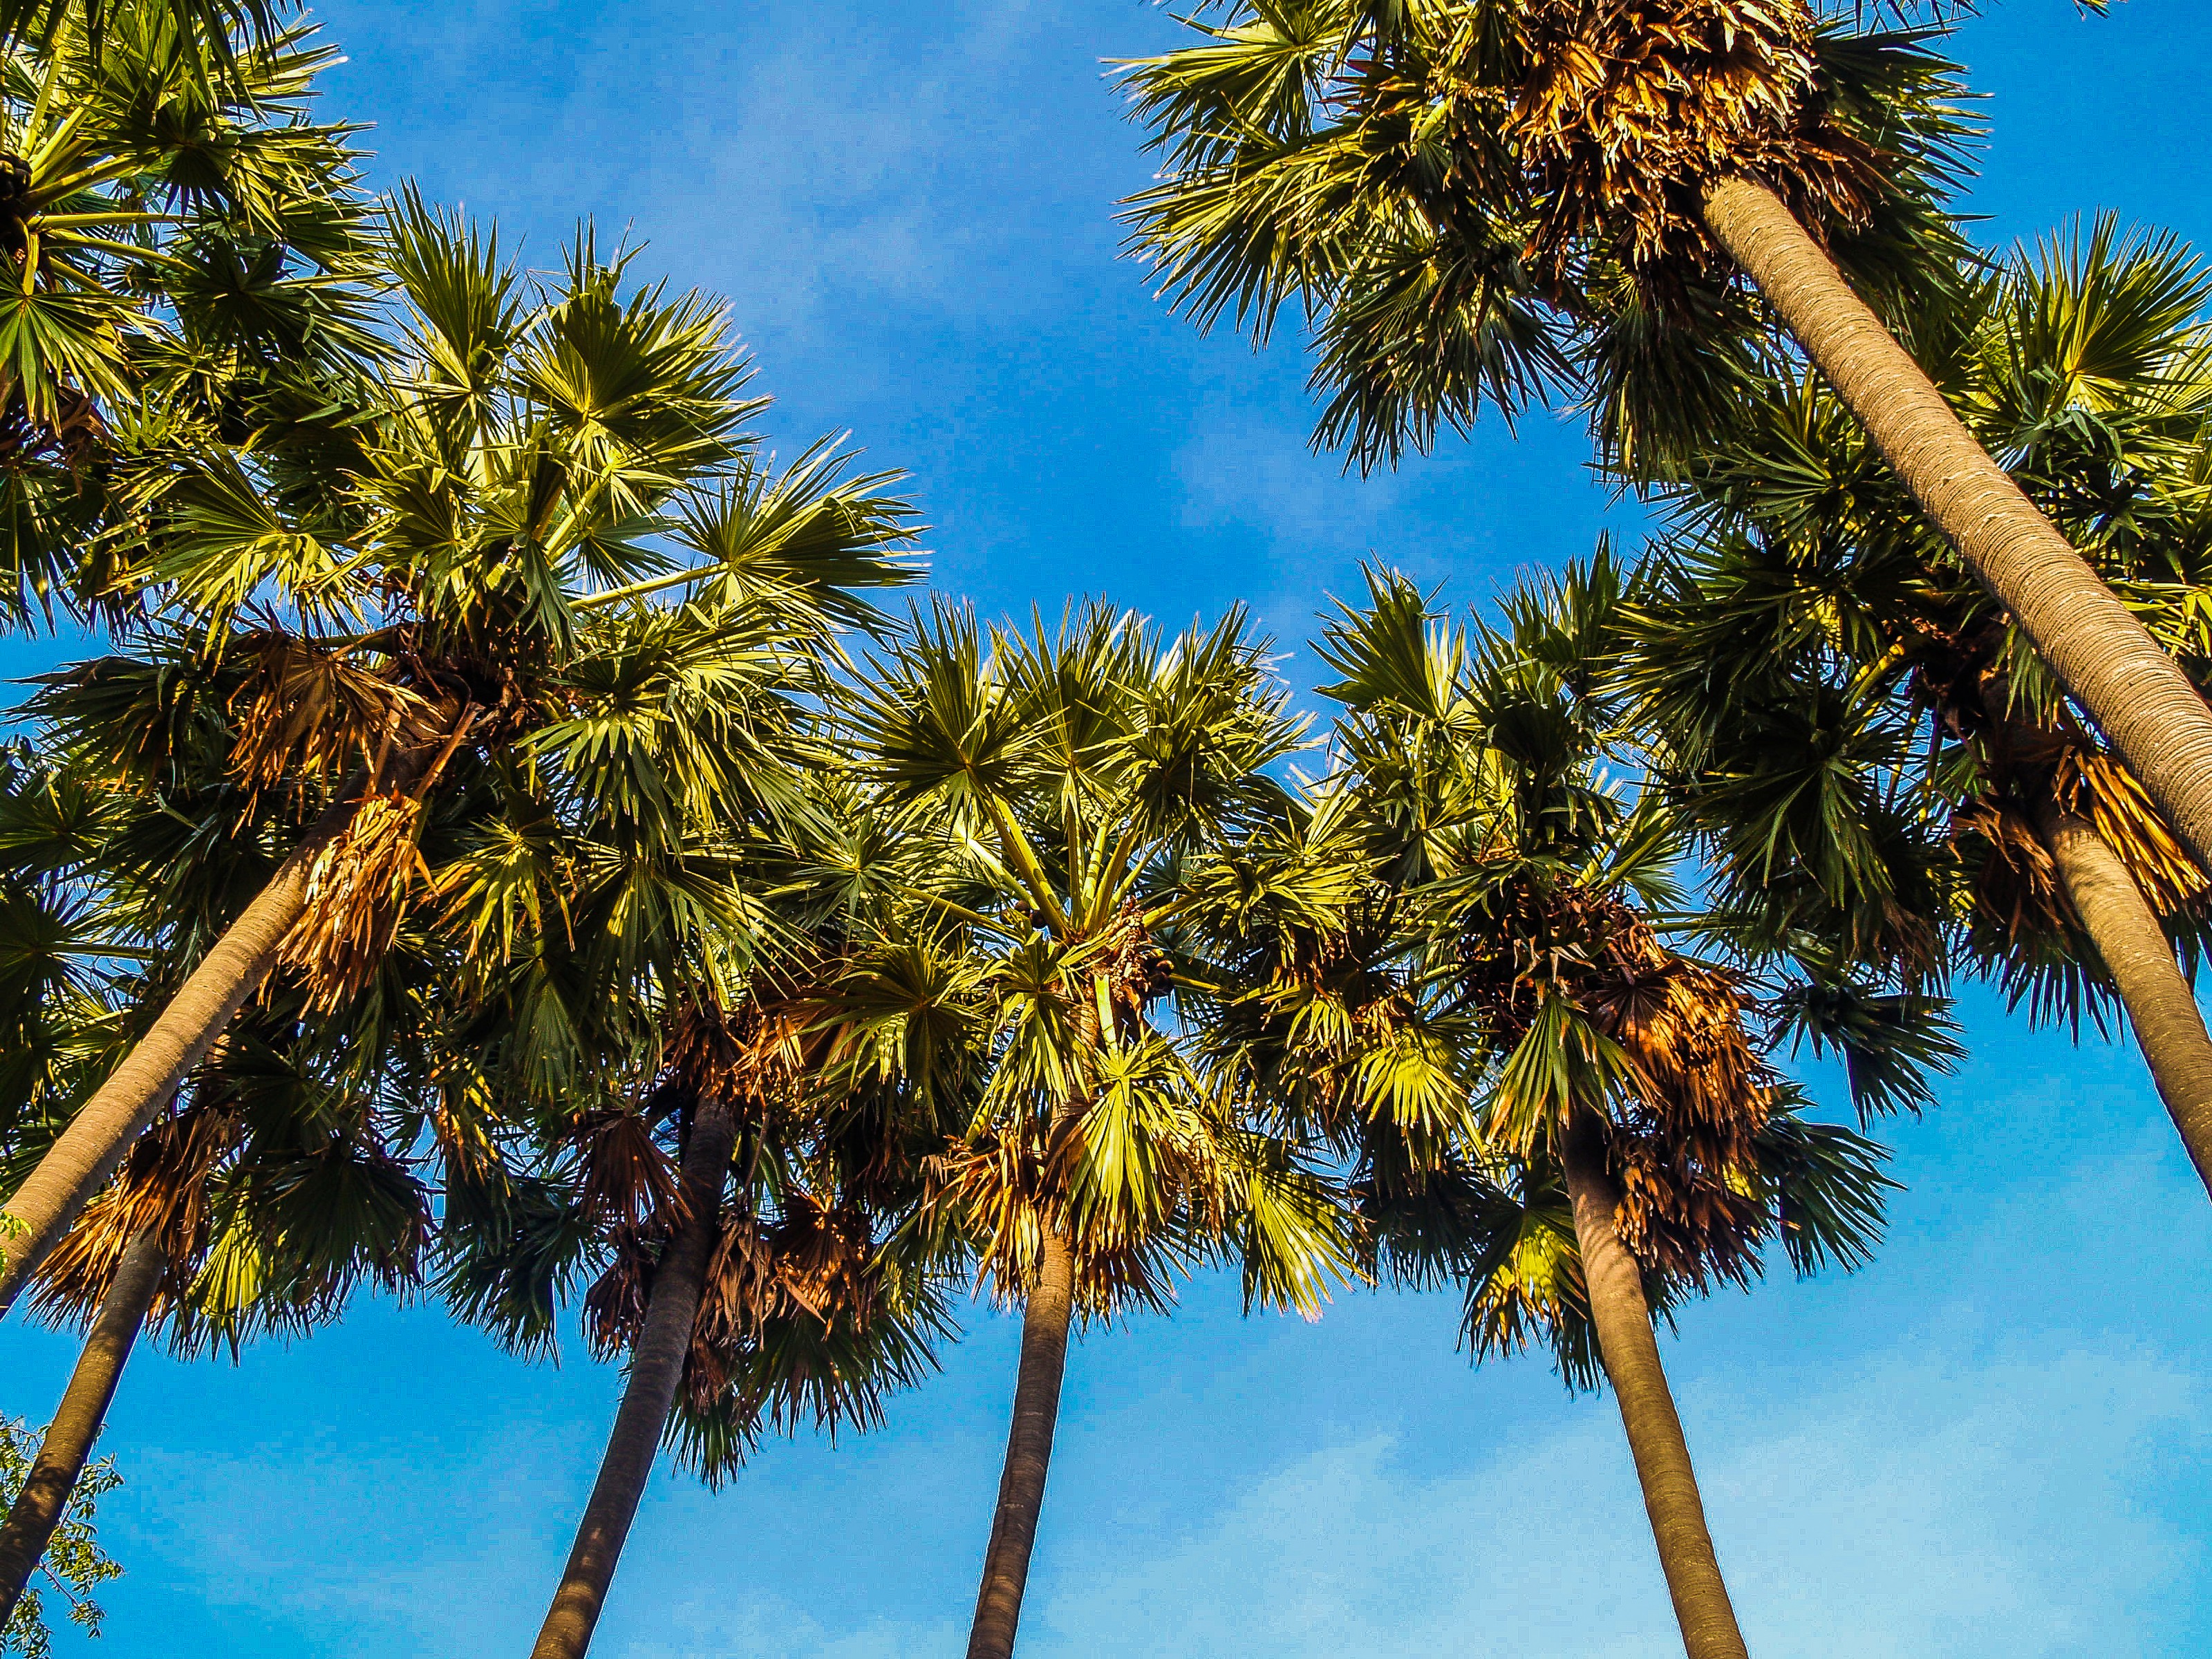
background, beautiful, beauty, cambodia, early, environment, field, foliage, garden, green, isolated, mekong, natural, nature, paddy, palm, palmyra, plant, season, sugar, summer, symbol, white, tree, sky, Desert Palm, palm tree, borassus flabellifer, arecales, vegetation, woody plant, daytime, date palm, tropics, Roystonea, Sabal palmetto, elaeis, attalea speciosa, cloud, landscape, trunk, vacation, flowering plant